St John Harmsworth

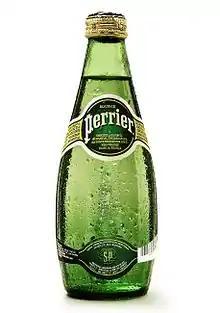
Perrier water

In 1906, he was injured in a motor accident on the Great North Road, near Hatfield in Hertfordshire, when his chauffeur missed the road in the darkness whilst travelling at high speed; Harmsworth was paralysed from the waist down for the rest of his life. He based the shape of the distinctive bulbous green Perrier bottle, which he designed, on the Indian clubs that he used for exercise following his accident.